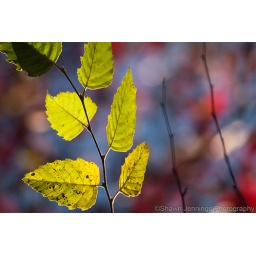
Birch leaves against a backdrop of red sweet gum and blue skies.